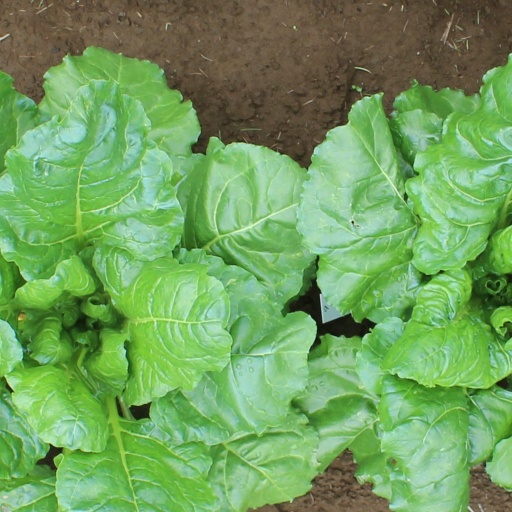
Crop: sugar beet